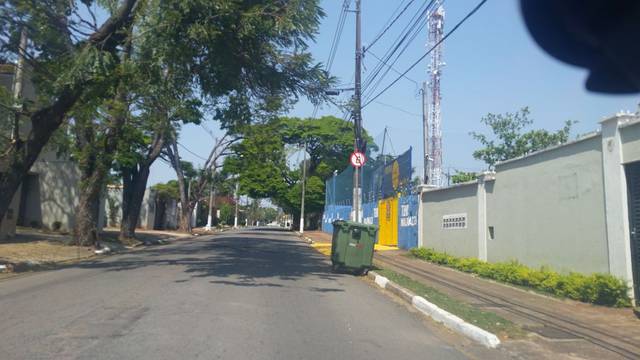
Region: Brazil
Coordinates: -22.86, -47.053